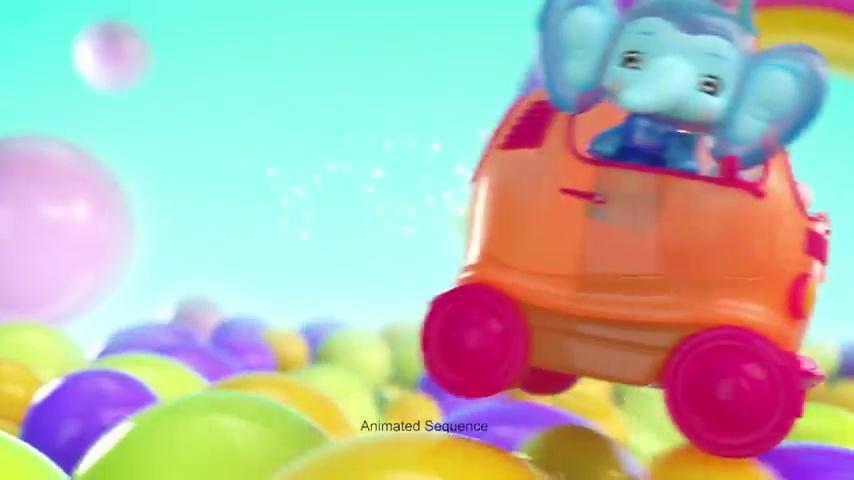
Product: Little Tikes Squeezoos Small Character 3-Pack (Hippo, Cat, Unicorn) Toy
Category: Toys & Games | Baby & Toddler Toys | Bath Toys
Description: Includes three small brightly colored characters: Hippo Ra-Ra Tumbles, Cat Tu-Tu Whiskers, and Unicorn Nay-Nay Fantasy.
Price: $19.79
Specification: ProductDimensions:3x12x6.5inches|ItemWeight:7.2ounces|ShippingWeight:7.2ounces(Viewshippingratesandpolicies)|DomesticShipping:ItemcanbeshippedwithinU.S.|InternationalShipping:ThisitemcanbeshippedtoselectcountriesoutsideoftheU.S.LearnMore|ASIN:B06XPC2FYG|Itemmodelnumber:644771|Manufacturerrecommendedage:24months-5years|Batteries:3CR2batteriesrequired.